Seven Apostles of Bulgaria

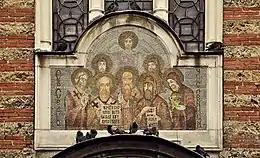
Mosaic of Seven Saints in Seven Saints Church, Sofia

The Seven Apostles are seven saints venerated in the Bulgarian Orthodox Church since the 10th century.